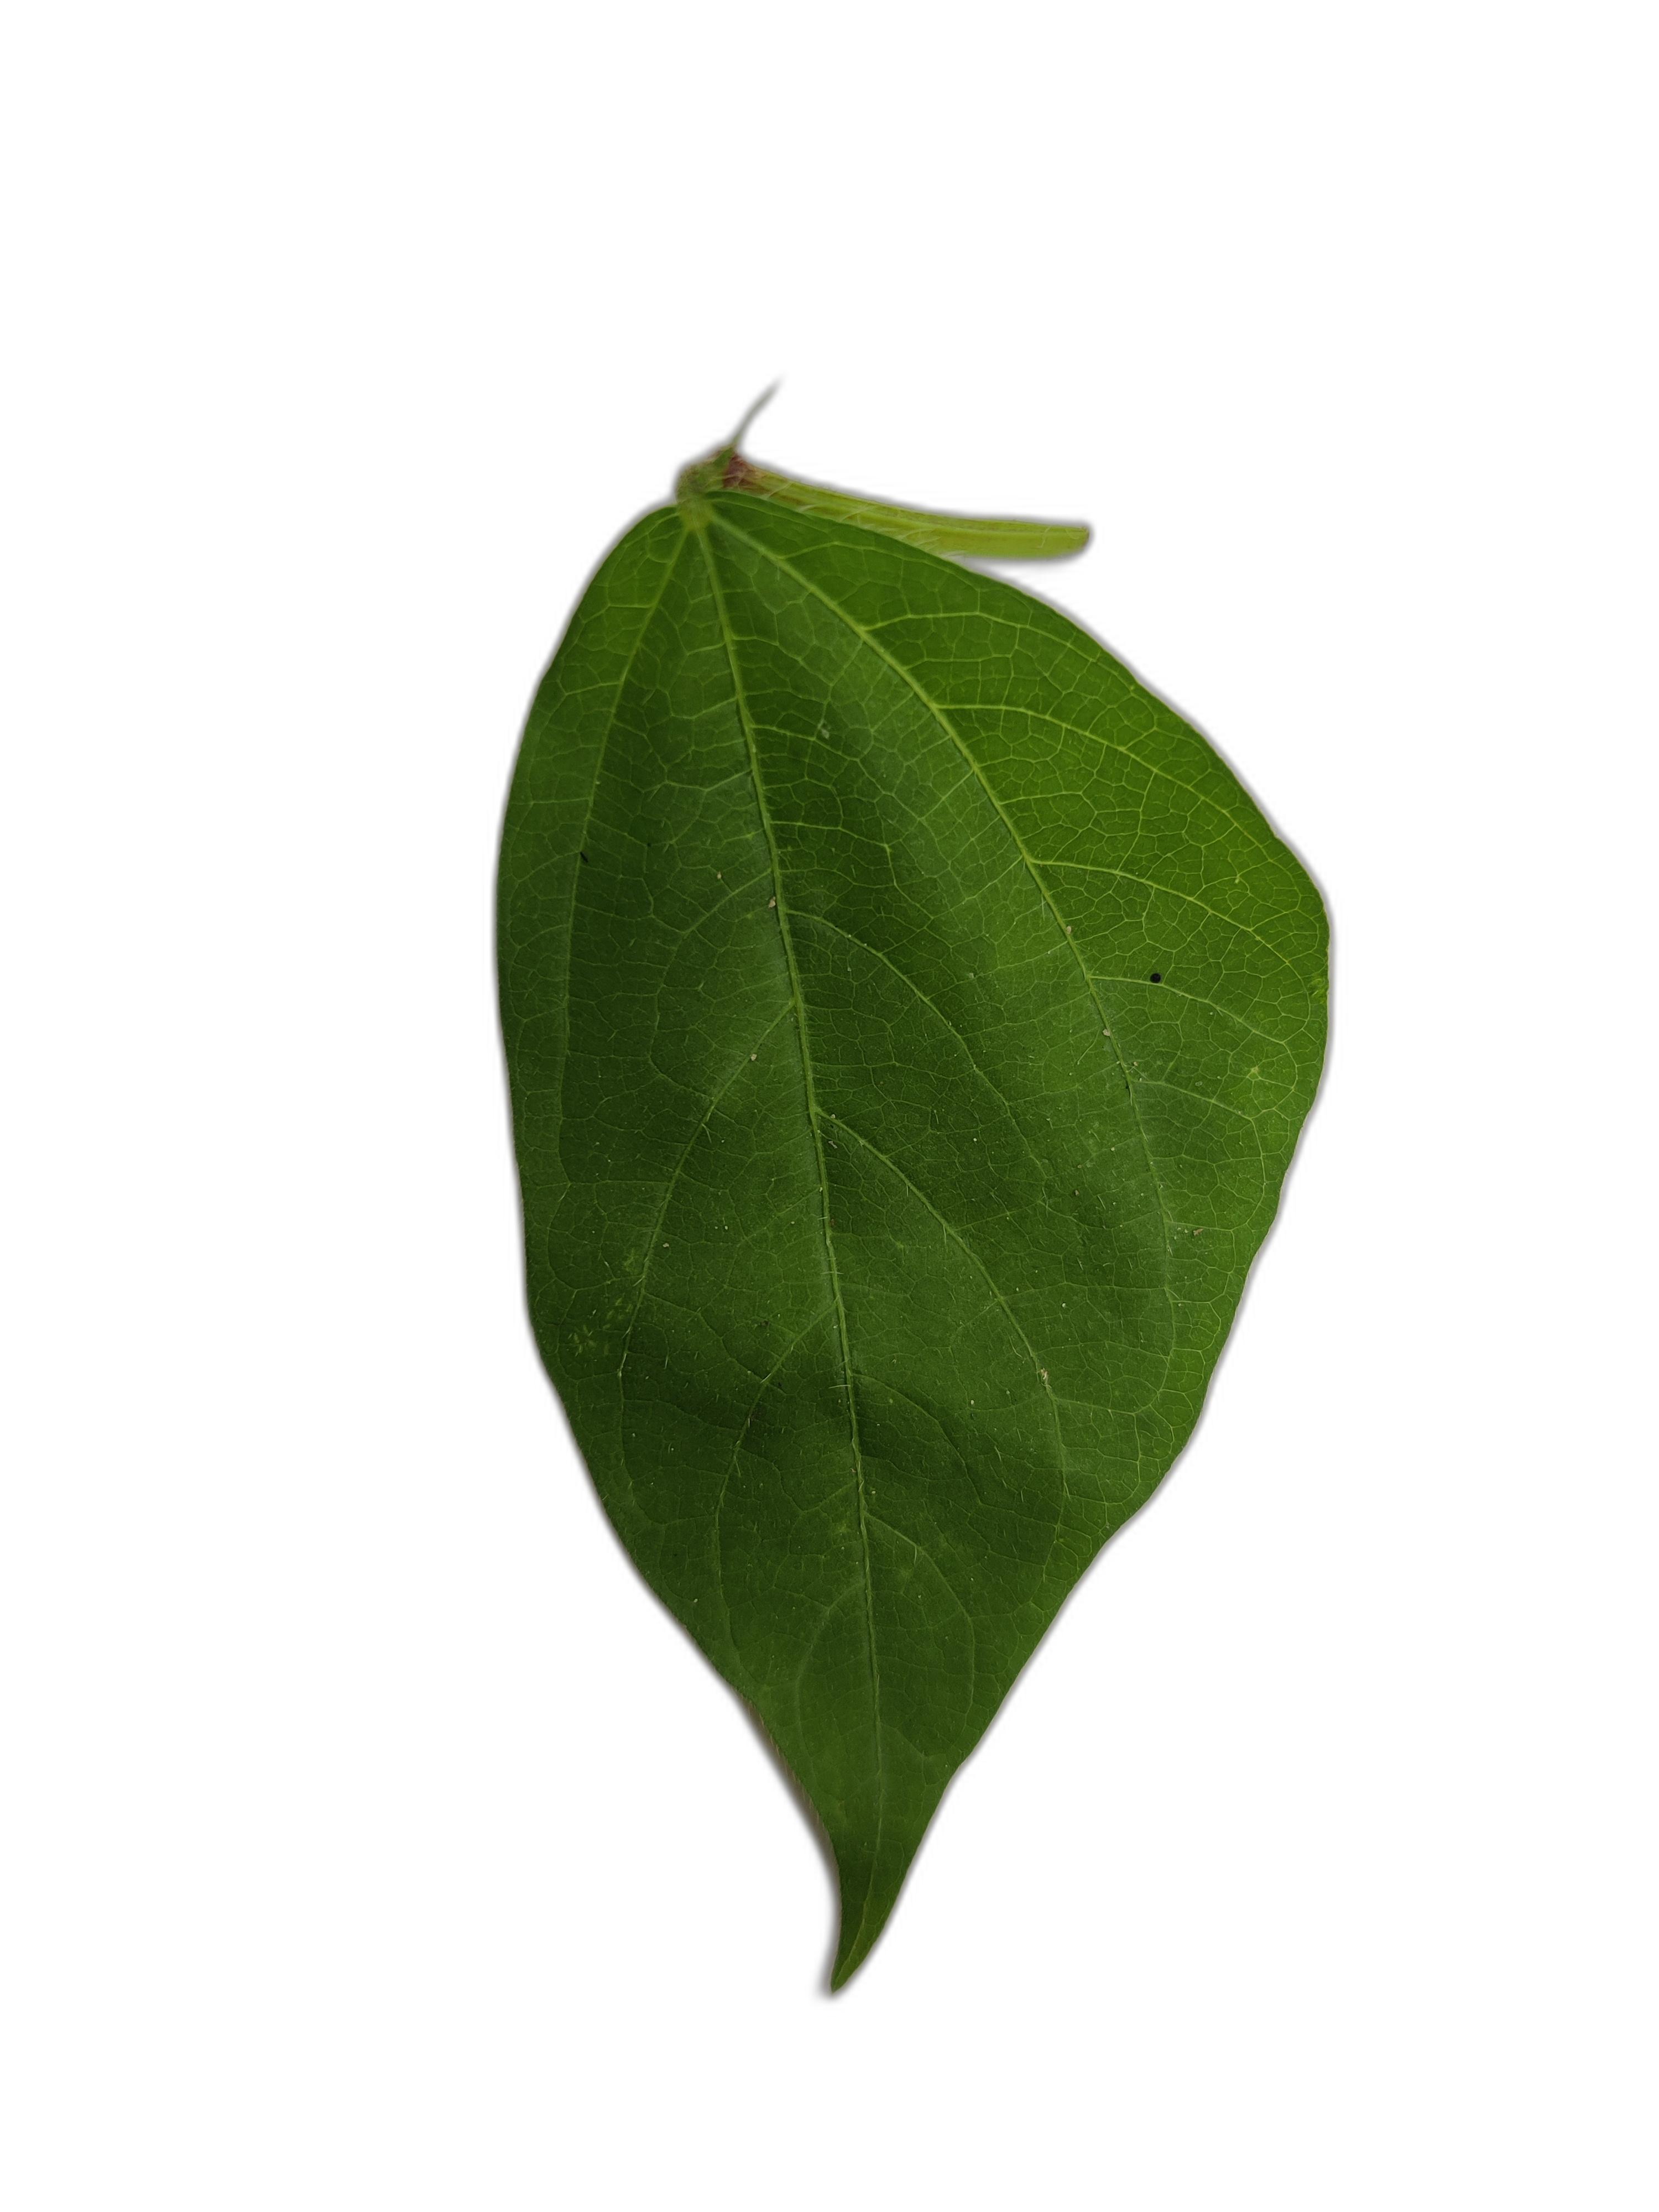
Label: Healthy